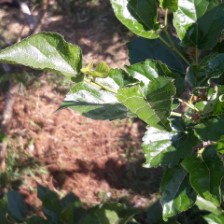
Variety: ChiangMai60